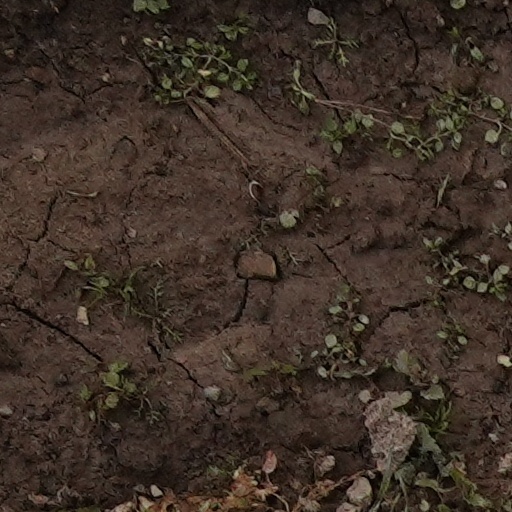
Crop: wheat